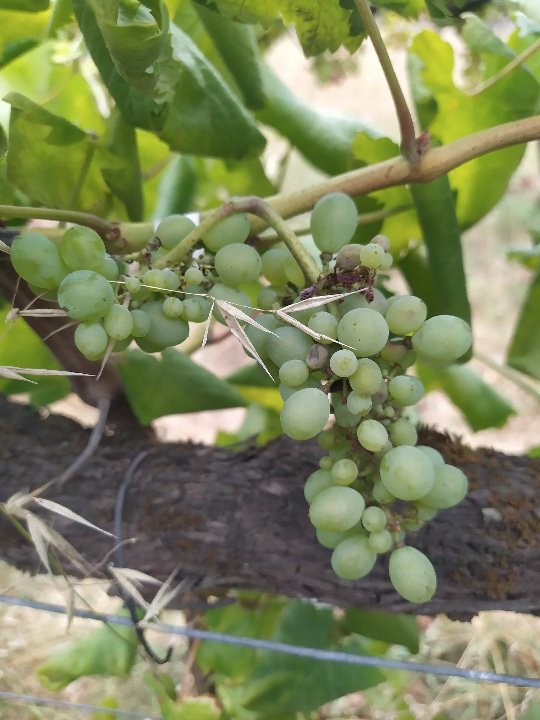
Berries visible: 64
Grape clusters: 1